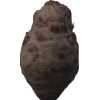
Label: celery